E-I-E-I-(Annoyed Grunt)

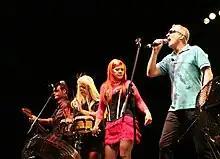
The B-52's sing the song "Glove Slap" in the episode

The episode features multiple references to songs and themes. The song "Glove Slap" is a parody of the song "Love Shack". The B-52's sang both the original and the amended version used in the episode. The music playing during the sequence where the Simpsons begin farming is the theme tune from the television series "Green Acres". A farmer is shown using an elephant to measure his corn plants' height; this is a reference to the song "Oh, What a Beautiful Mornin'" in the musical "Oklahoma!", which features the line "the corn is as high an elephant's eye". The Southern colonel's horn plays the opening few notes of the song "Dixie".